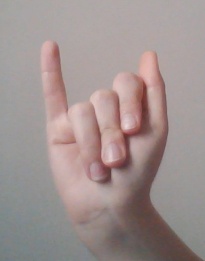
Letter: meem